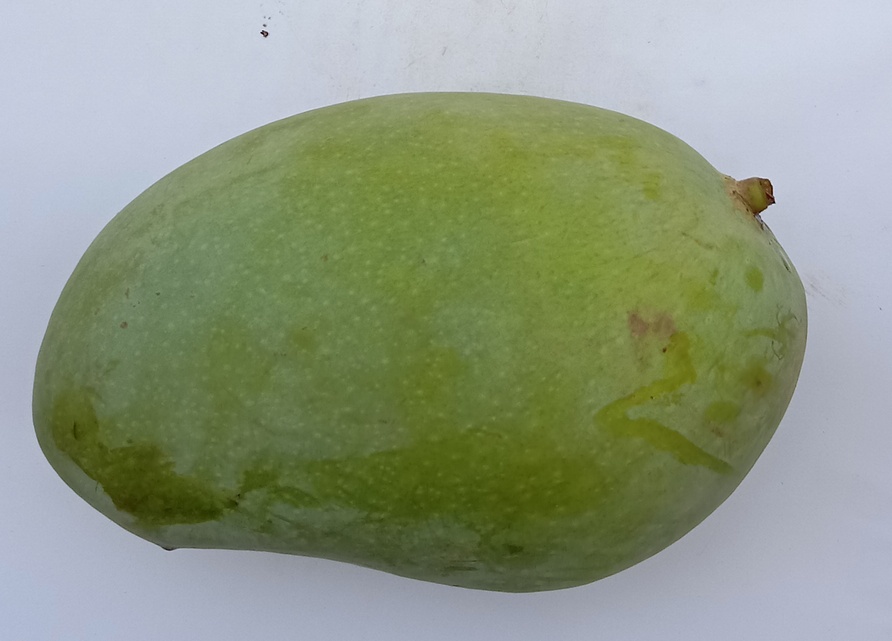
Mango variety: Fajri